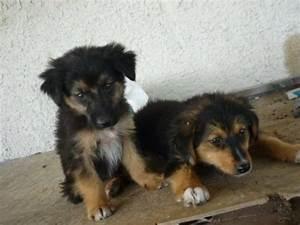
dog